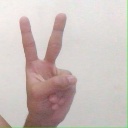
अक्षर: क